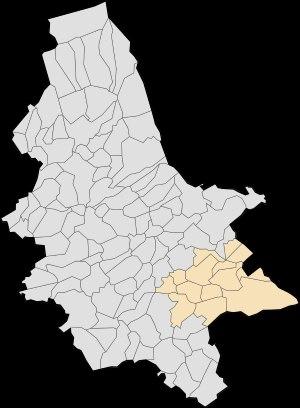
Le canton d'Aire-sur-la-Lys est un canton français situé dans le département du Pas-de-Calais et la région Hauts-de-France.